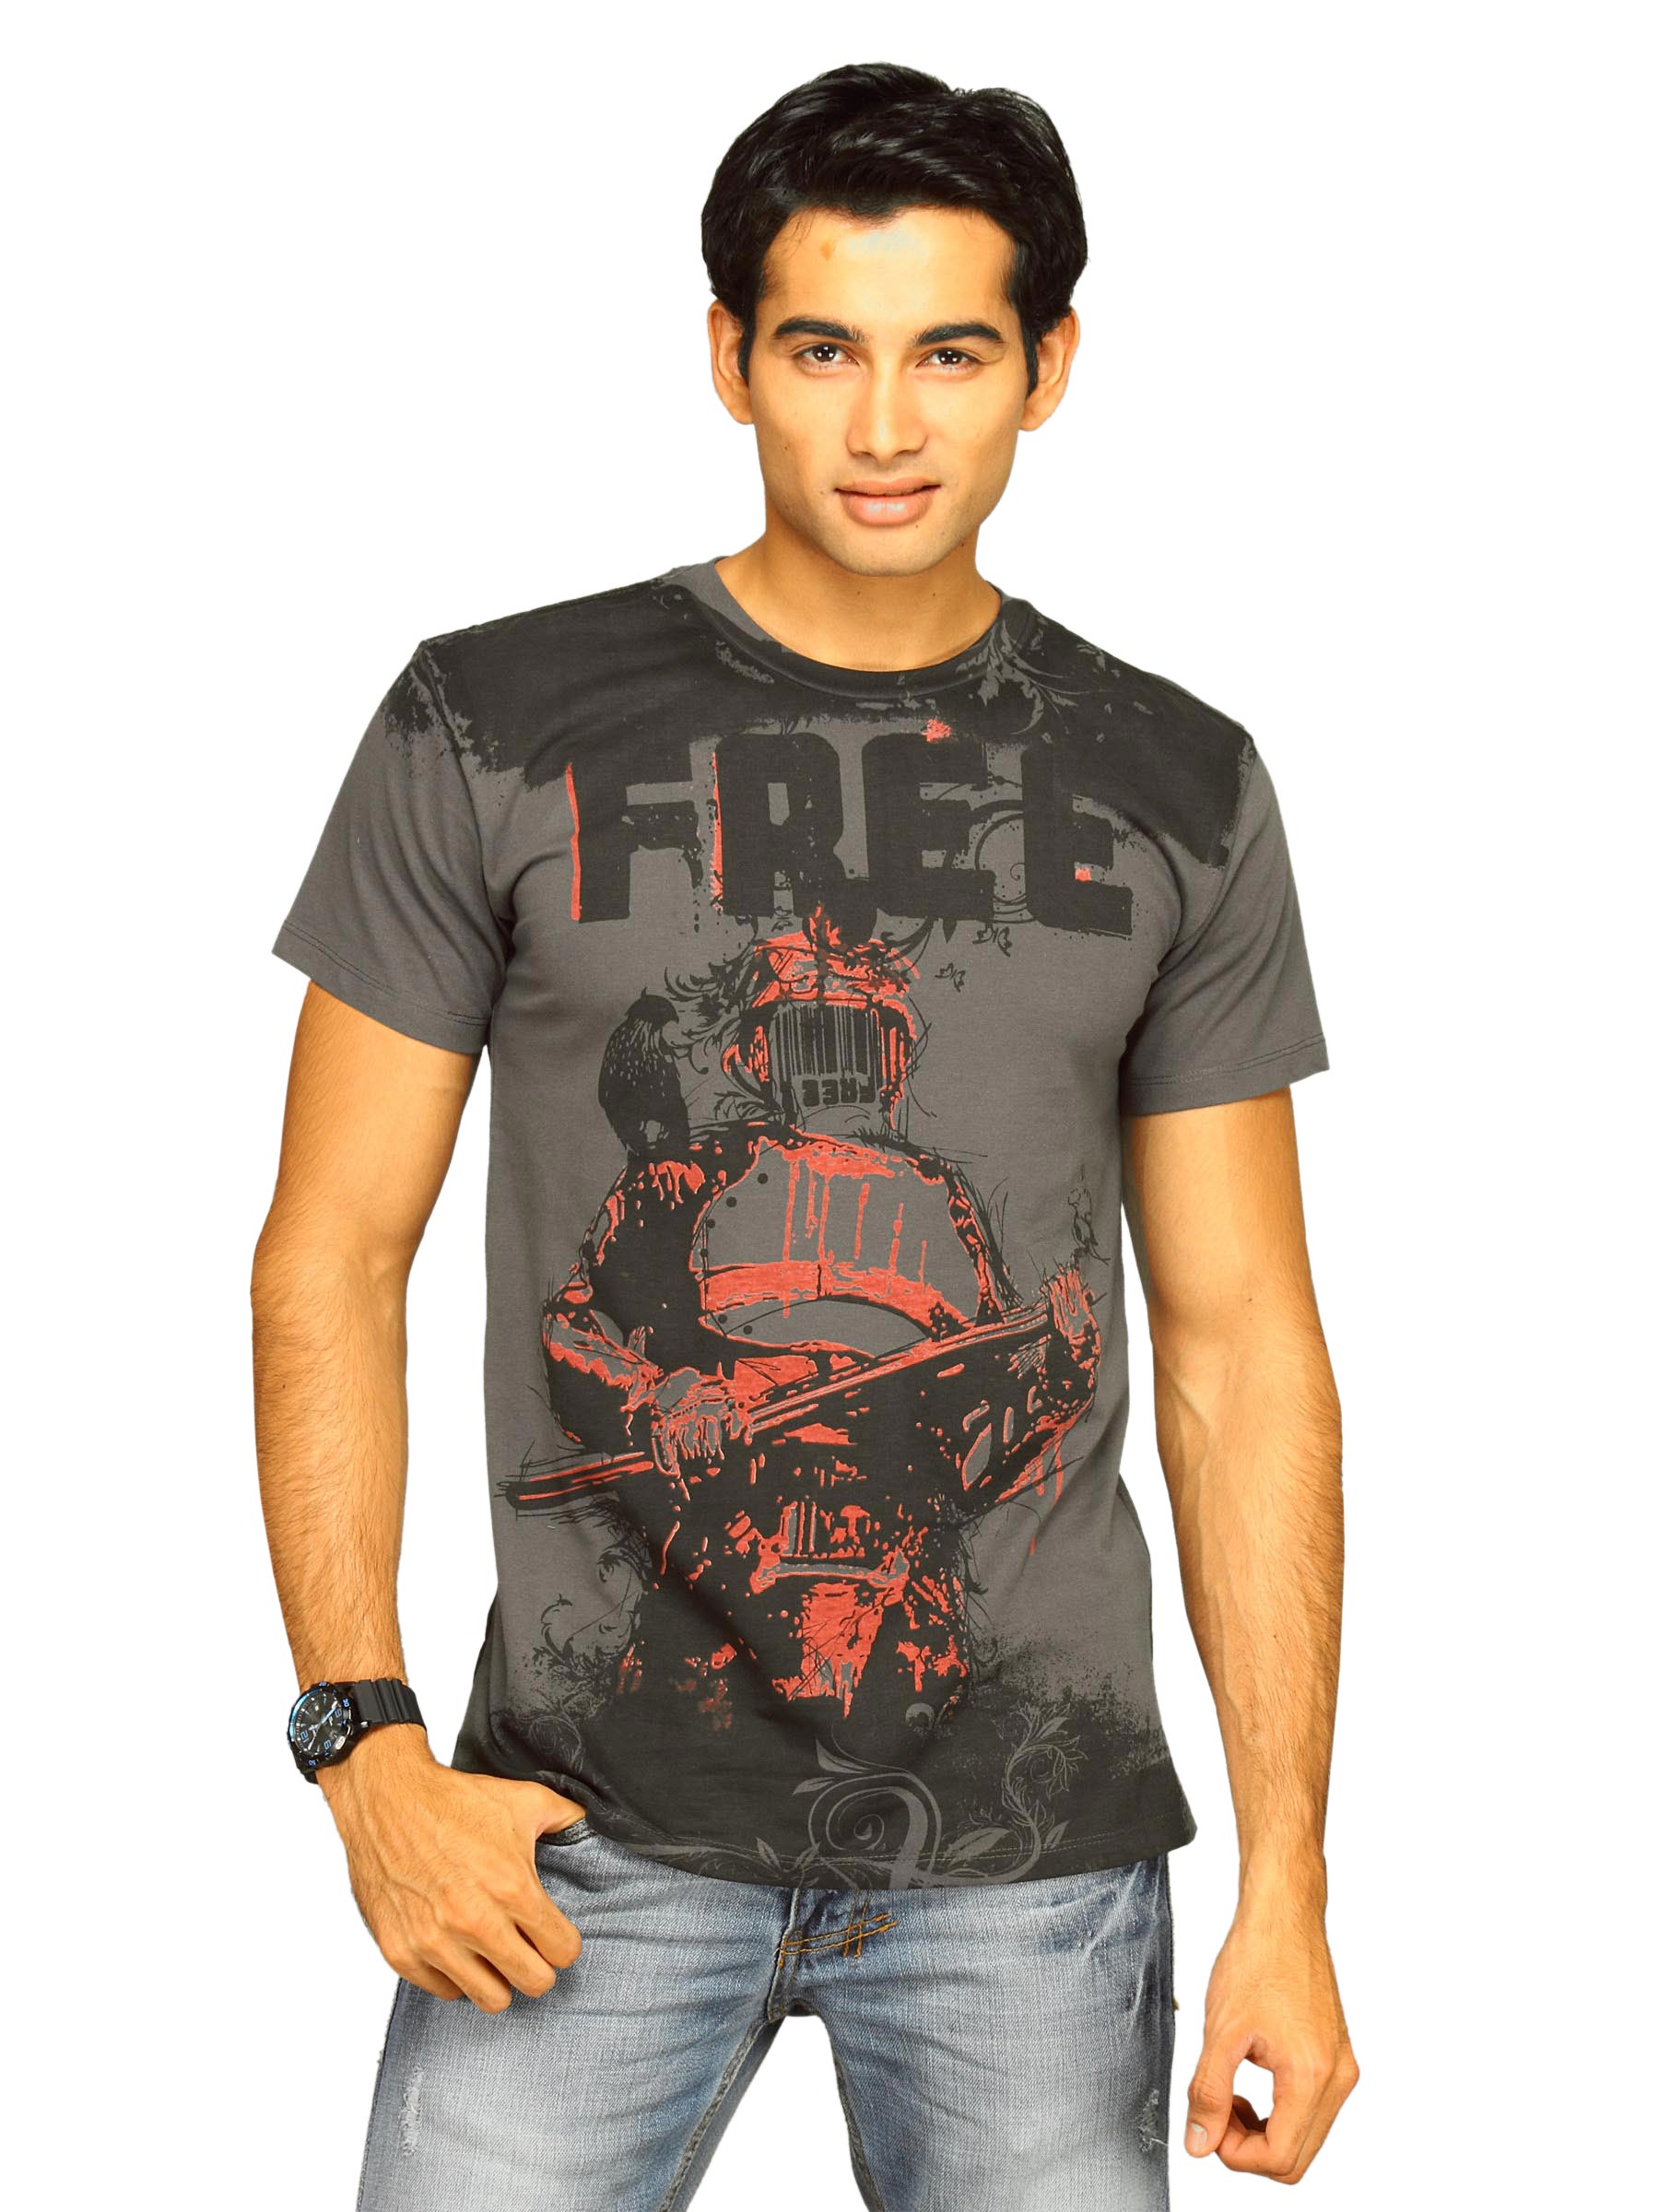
Free Authority Men's Army Washed Grey T-shirt
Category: Apparel / Topwear / Tshirts
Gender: Men
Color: Grey
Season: Summer 2011
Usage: Casual